Marcello Visconti di Modrone

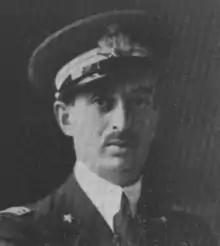
Visconti di Modrone, before 1936

Marcello Visconti di Modrone (18 December 18985 August 1964) was an Italian businessman and fascist politician who served as the third podestà of Milan from 1929 to 1935. He was a member of the House of Visconti.